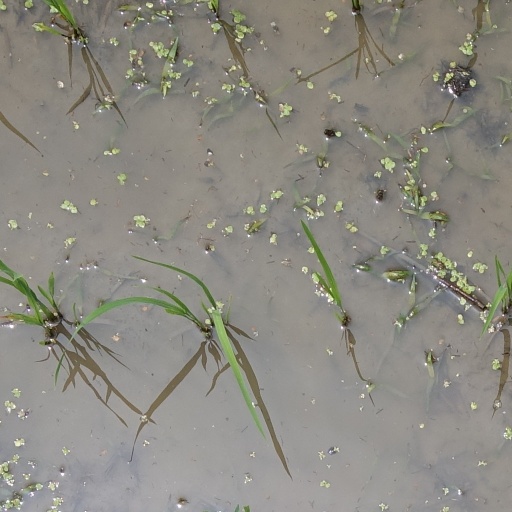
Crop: rice